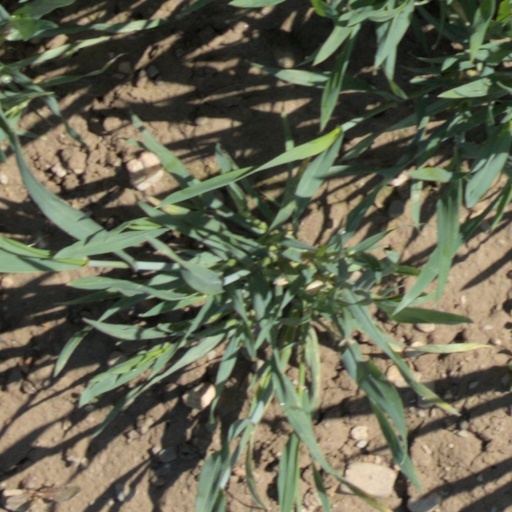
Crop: wheat